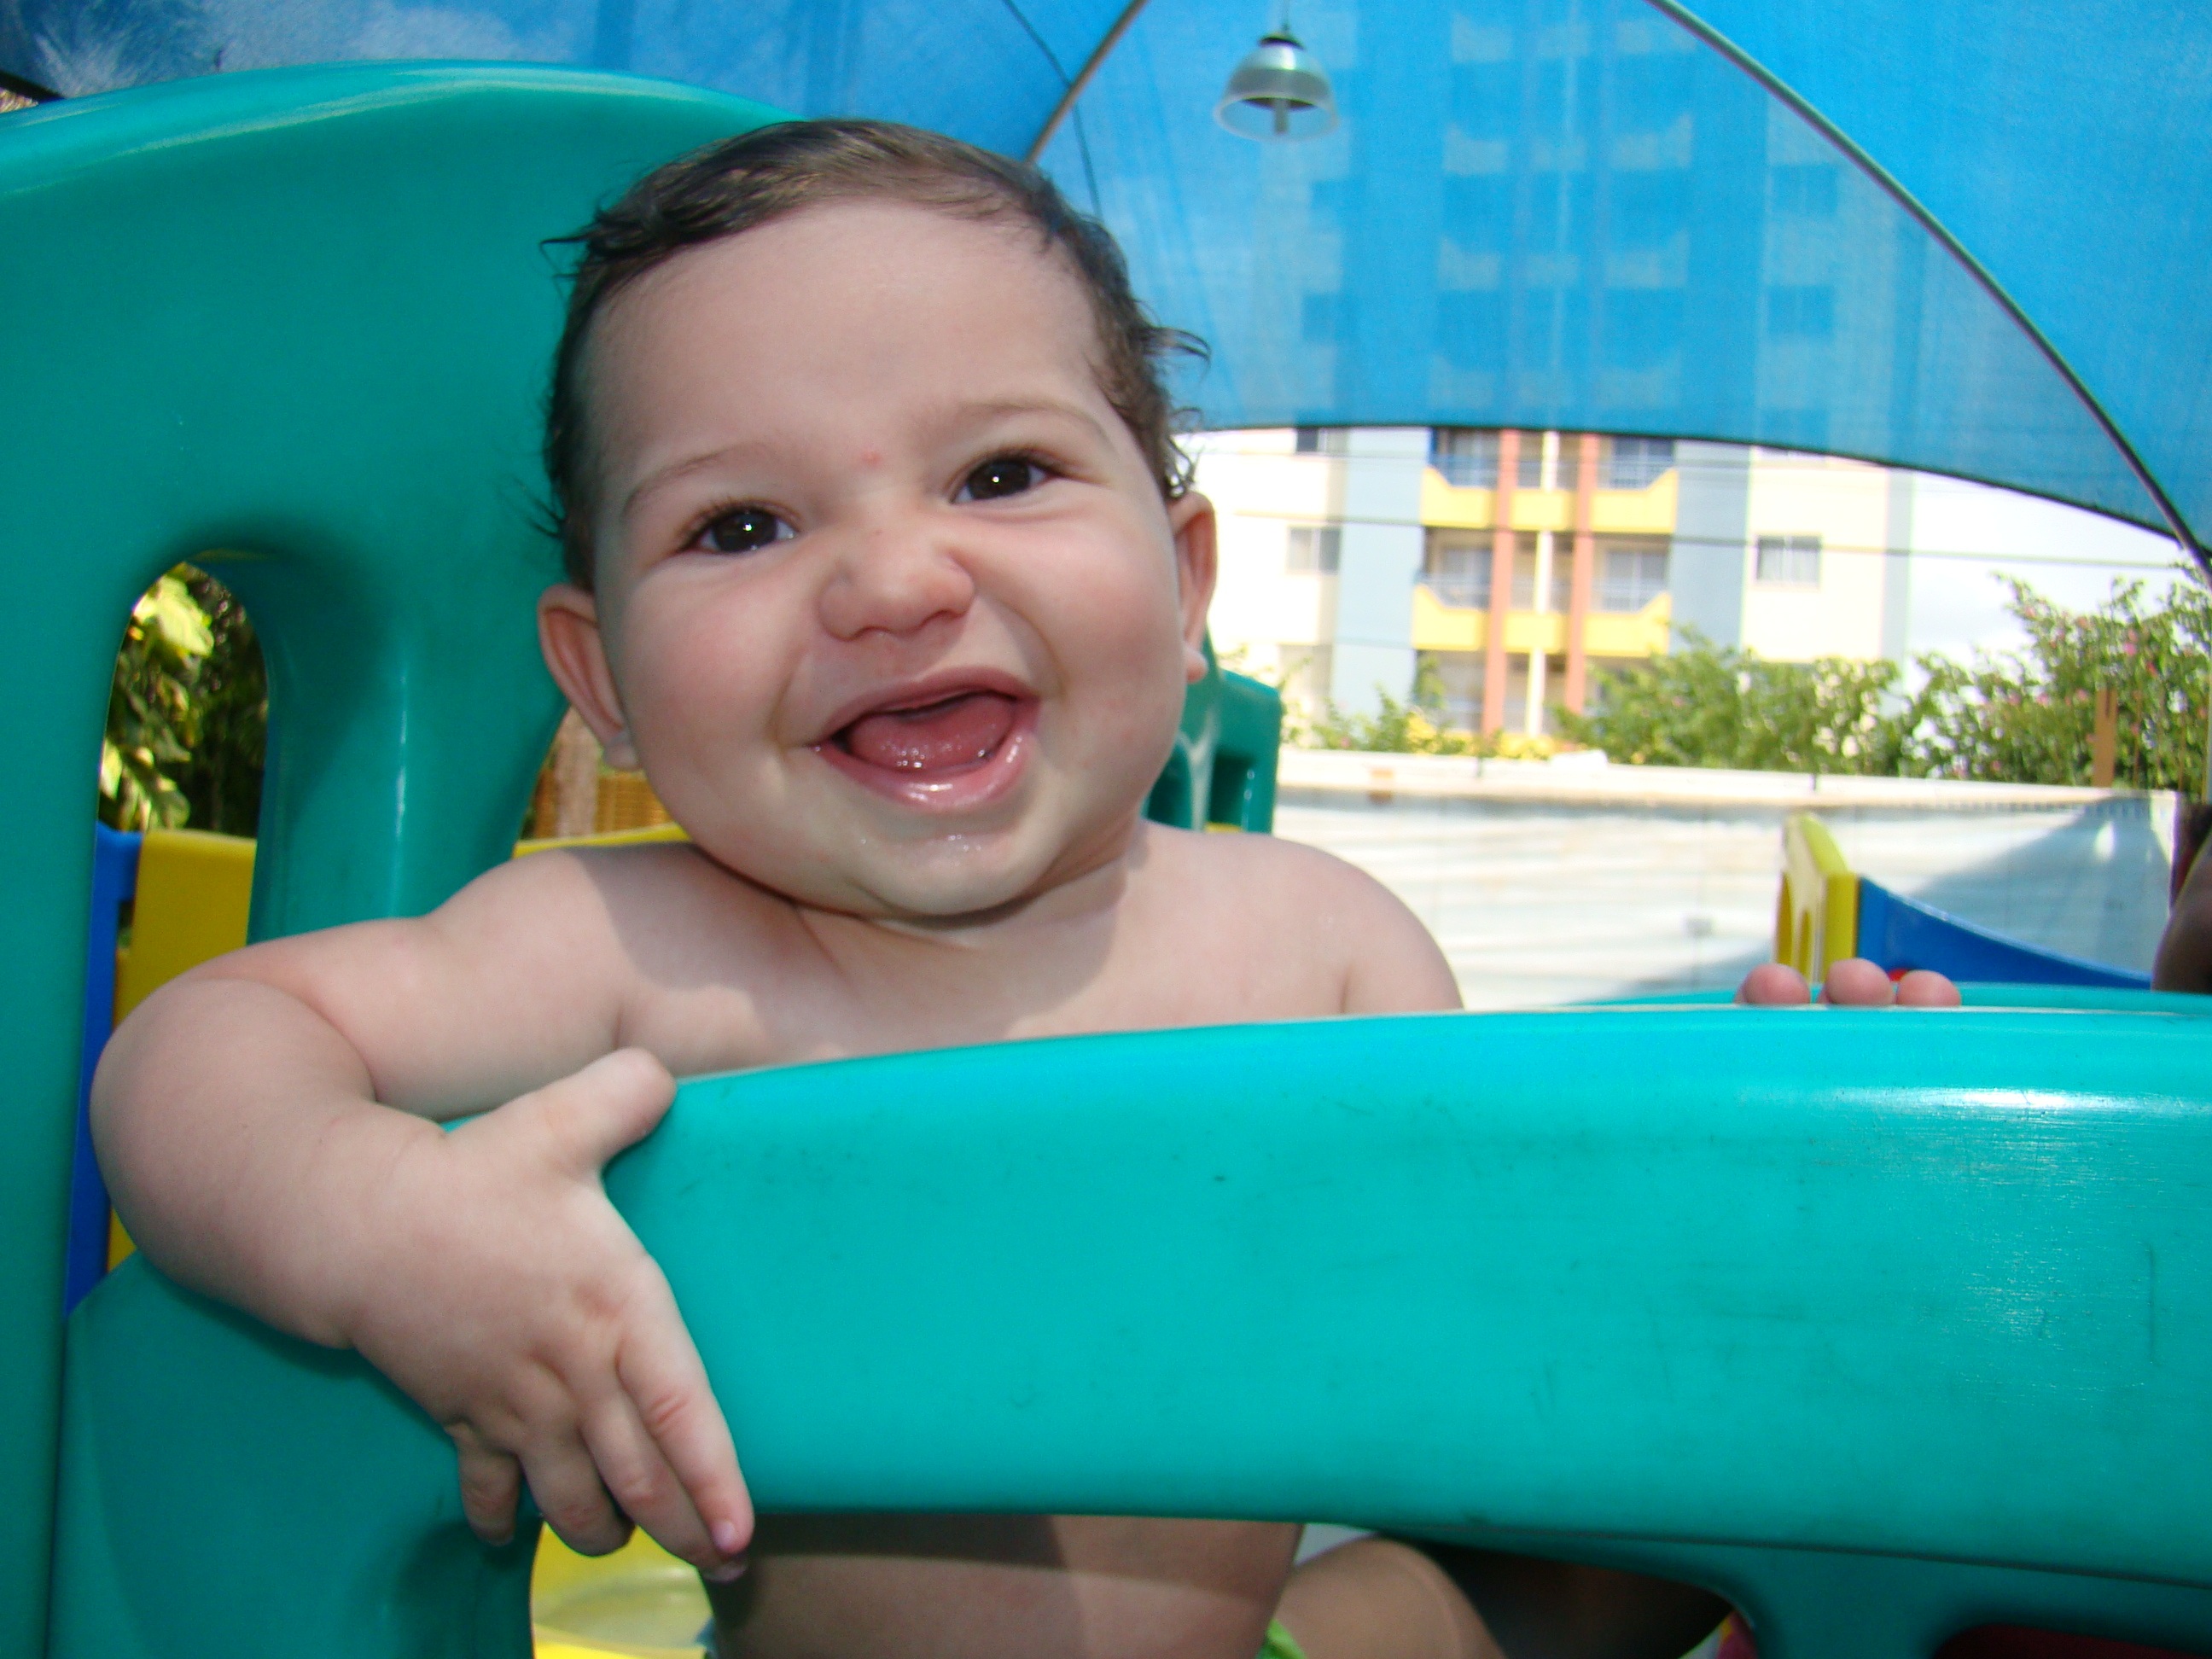
person, play, vacation, pool, green, child, blue, toy, baby, facial expression, smiling, smile, fun, infant, playground, toddler, day